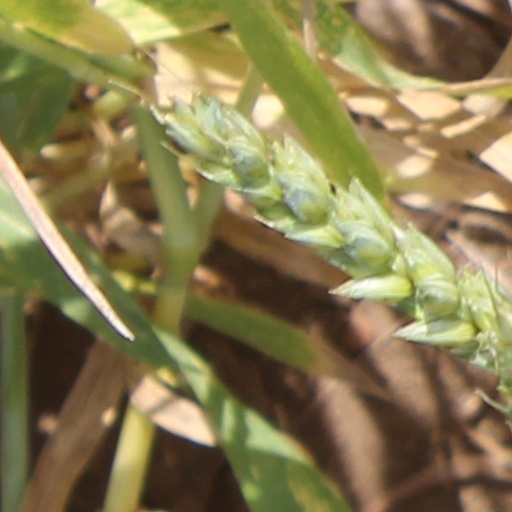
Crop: wheat